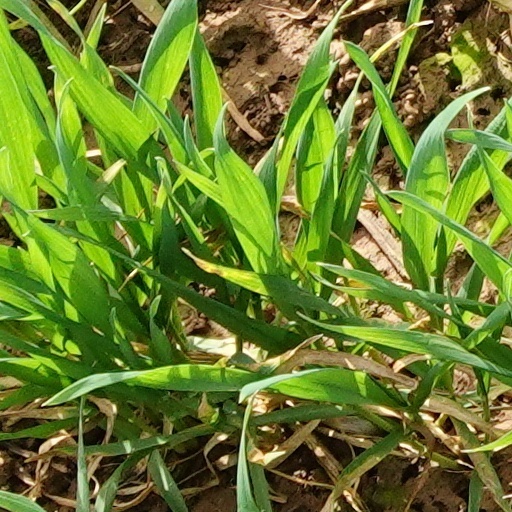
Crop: wheat